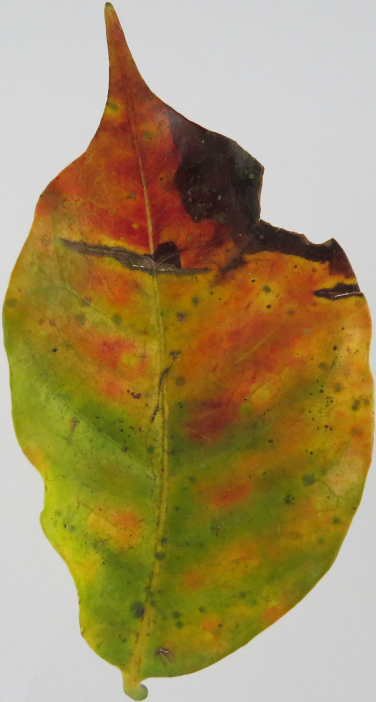
Label: phosphorus-P